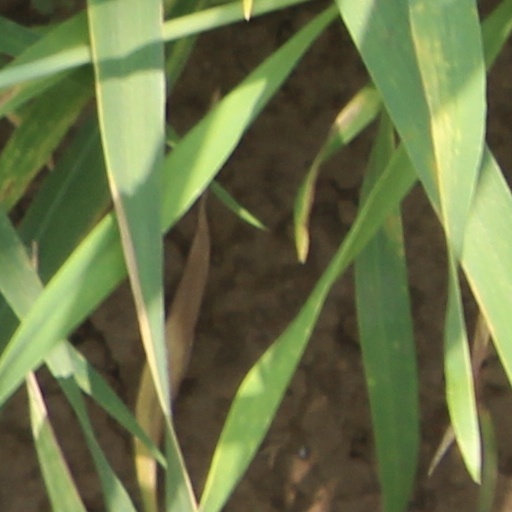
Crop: wheat